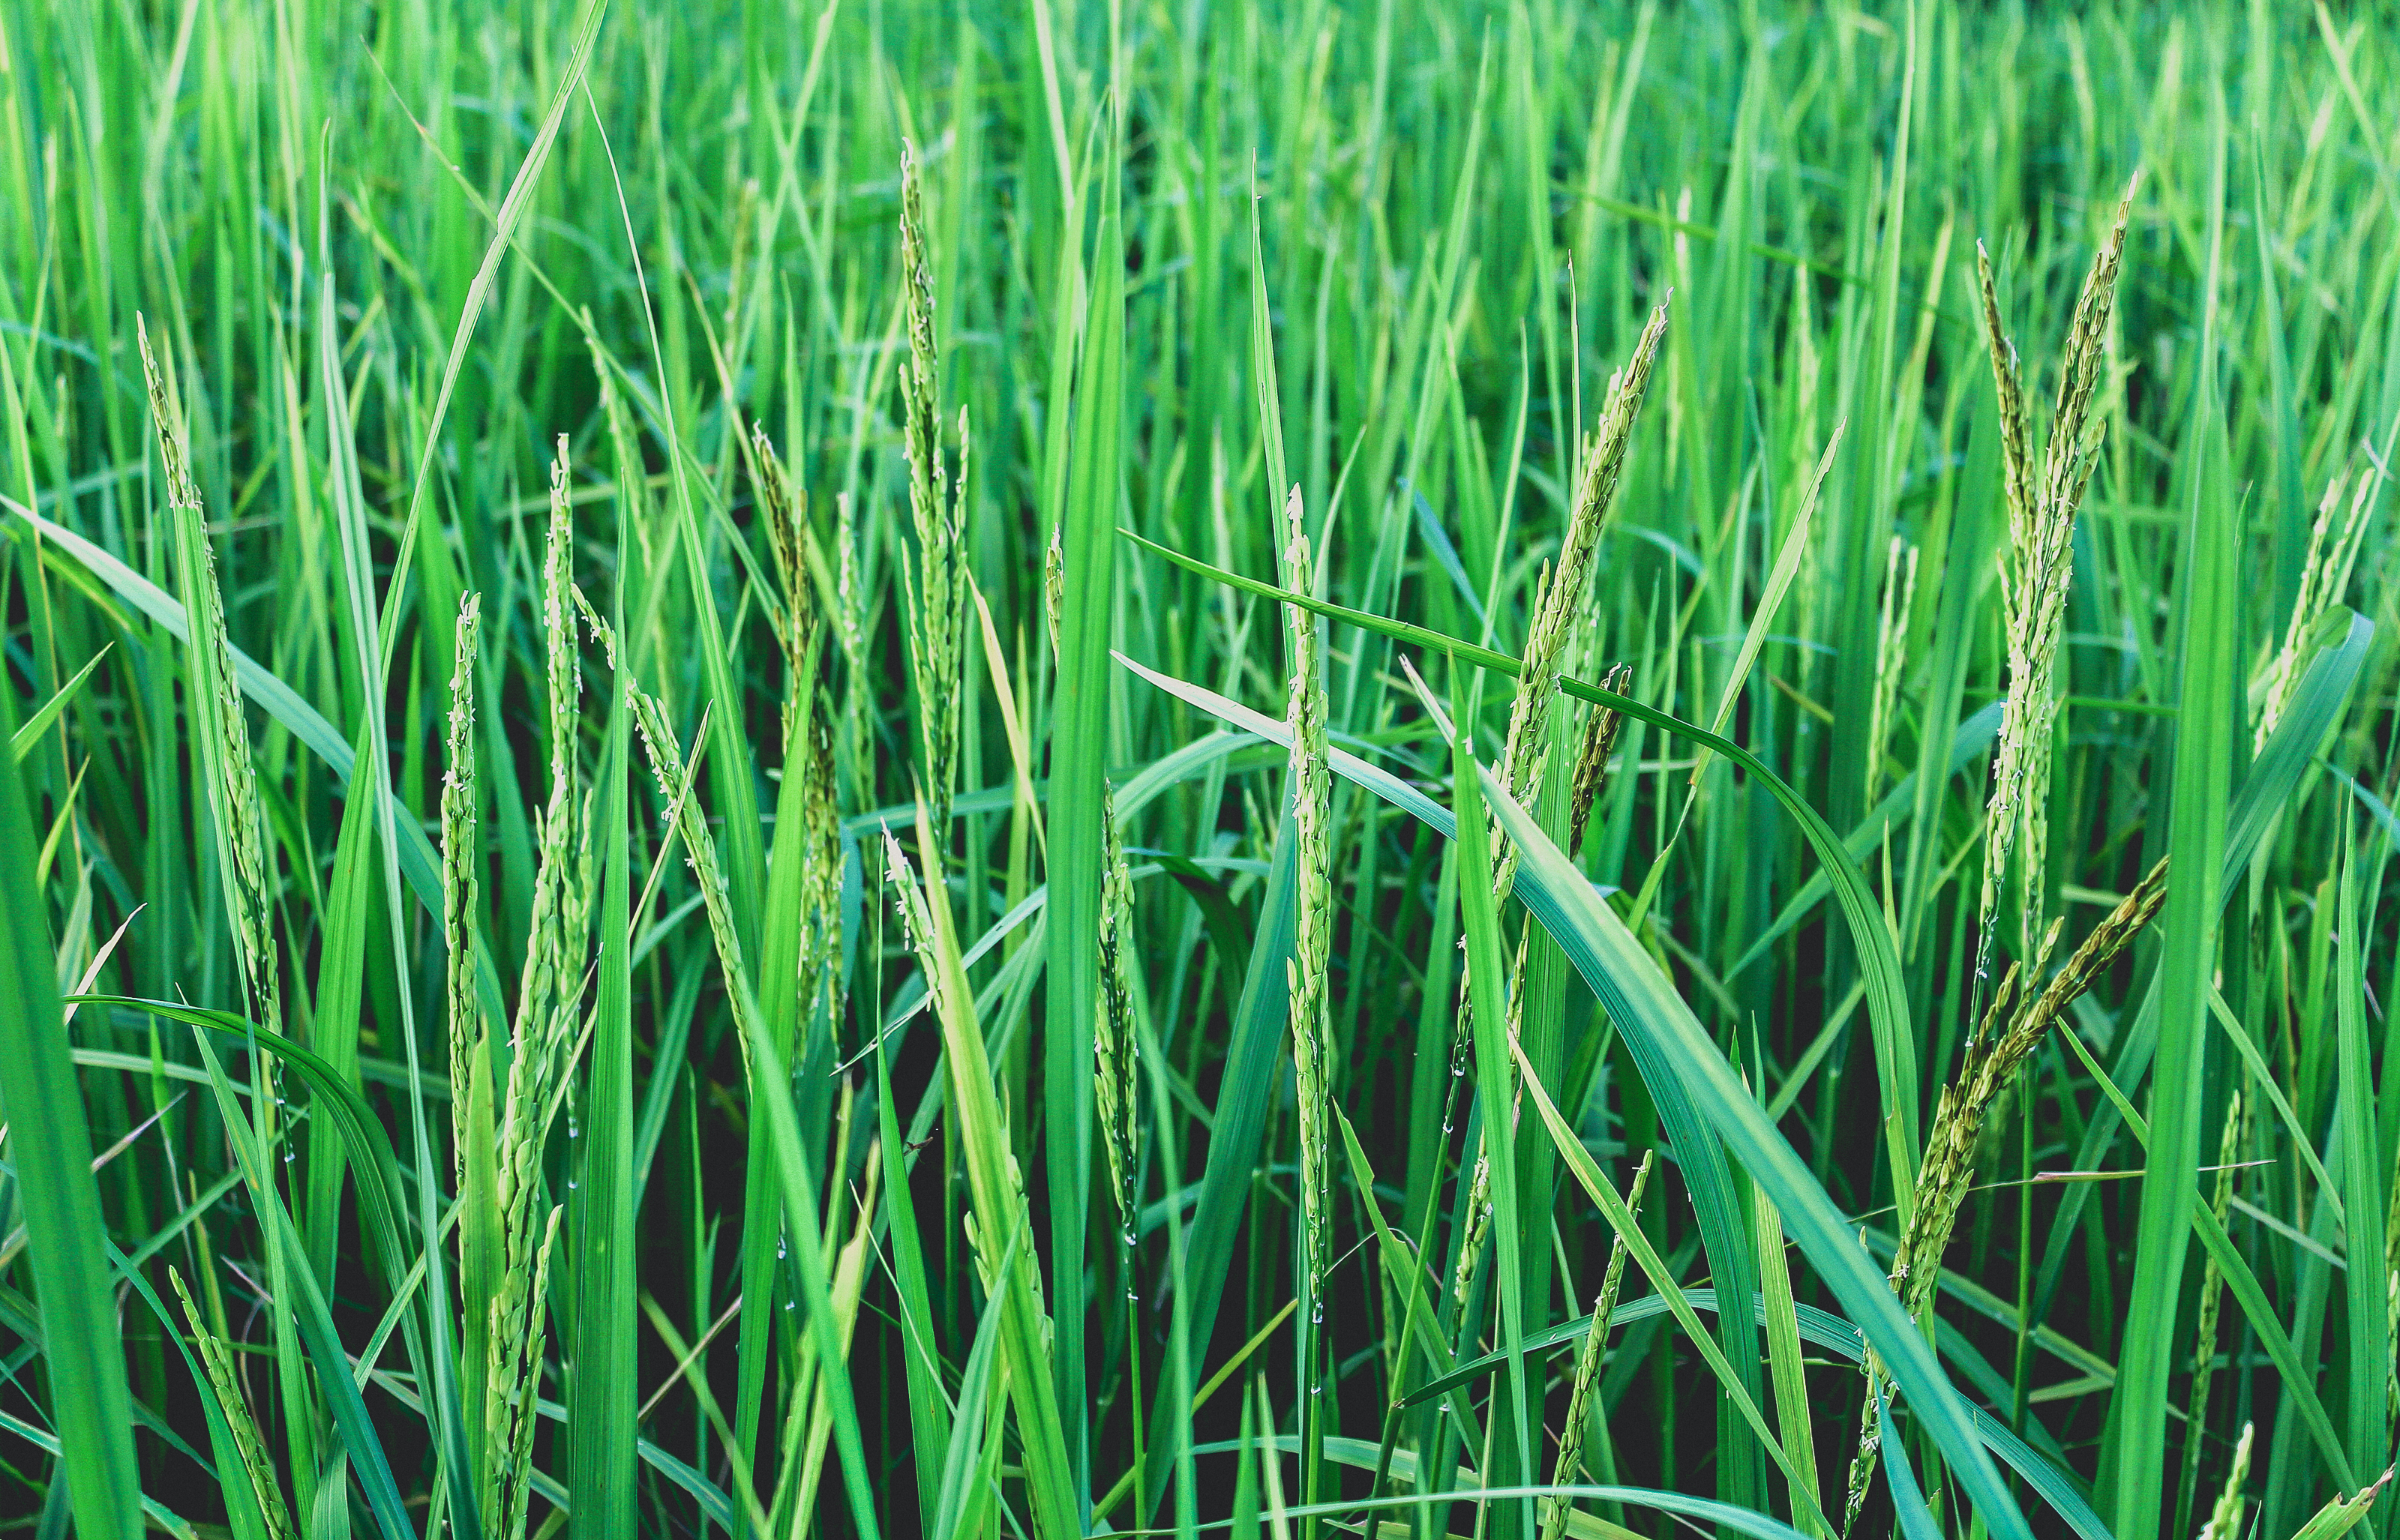
rice, green, farm, nature, field, agriculture, outdoor, plant, background, food, yellow, harvest, landscape, countryside, asia, natural, thailand, paddy, sky, crop, grass, rural, grain, ripe, farming, asian, season, land, growth, flora, grass family, chrysopogon zizanioides, sweet grass, paddy field, phragmites, wheatgrass, meadow, grassland, commodity, plant stem